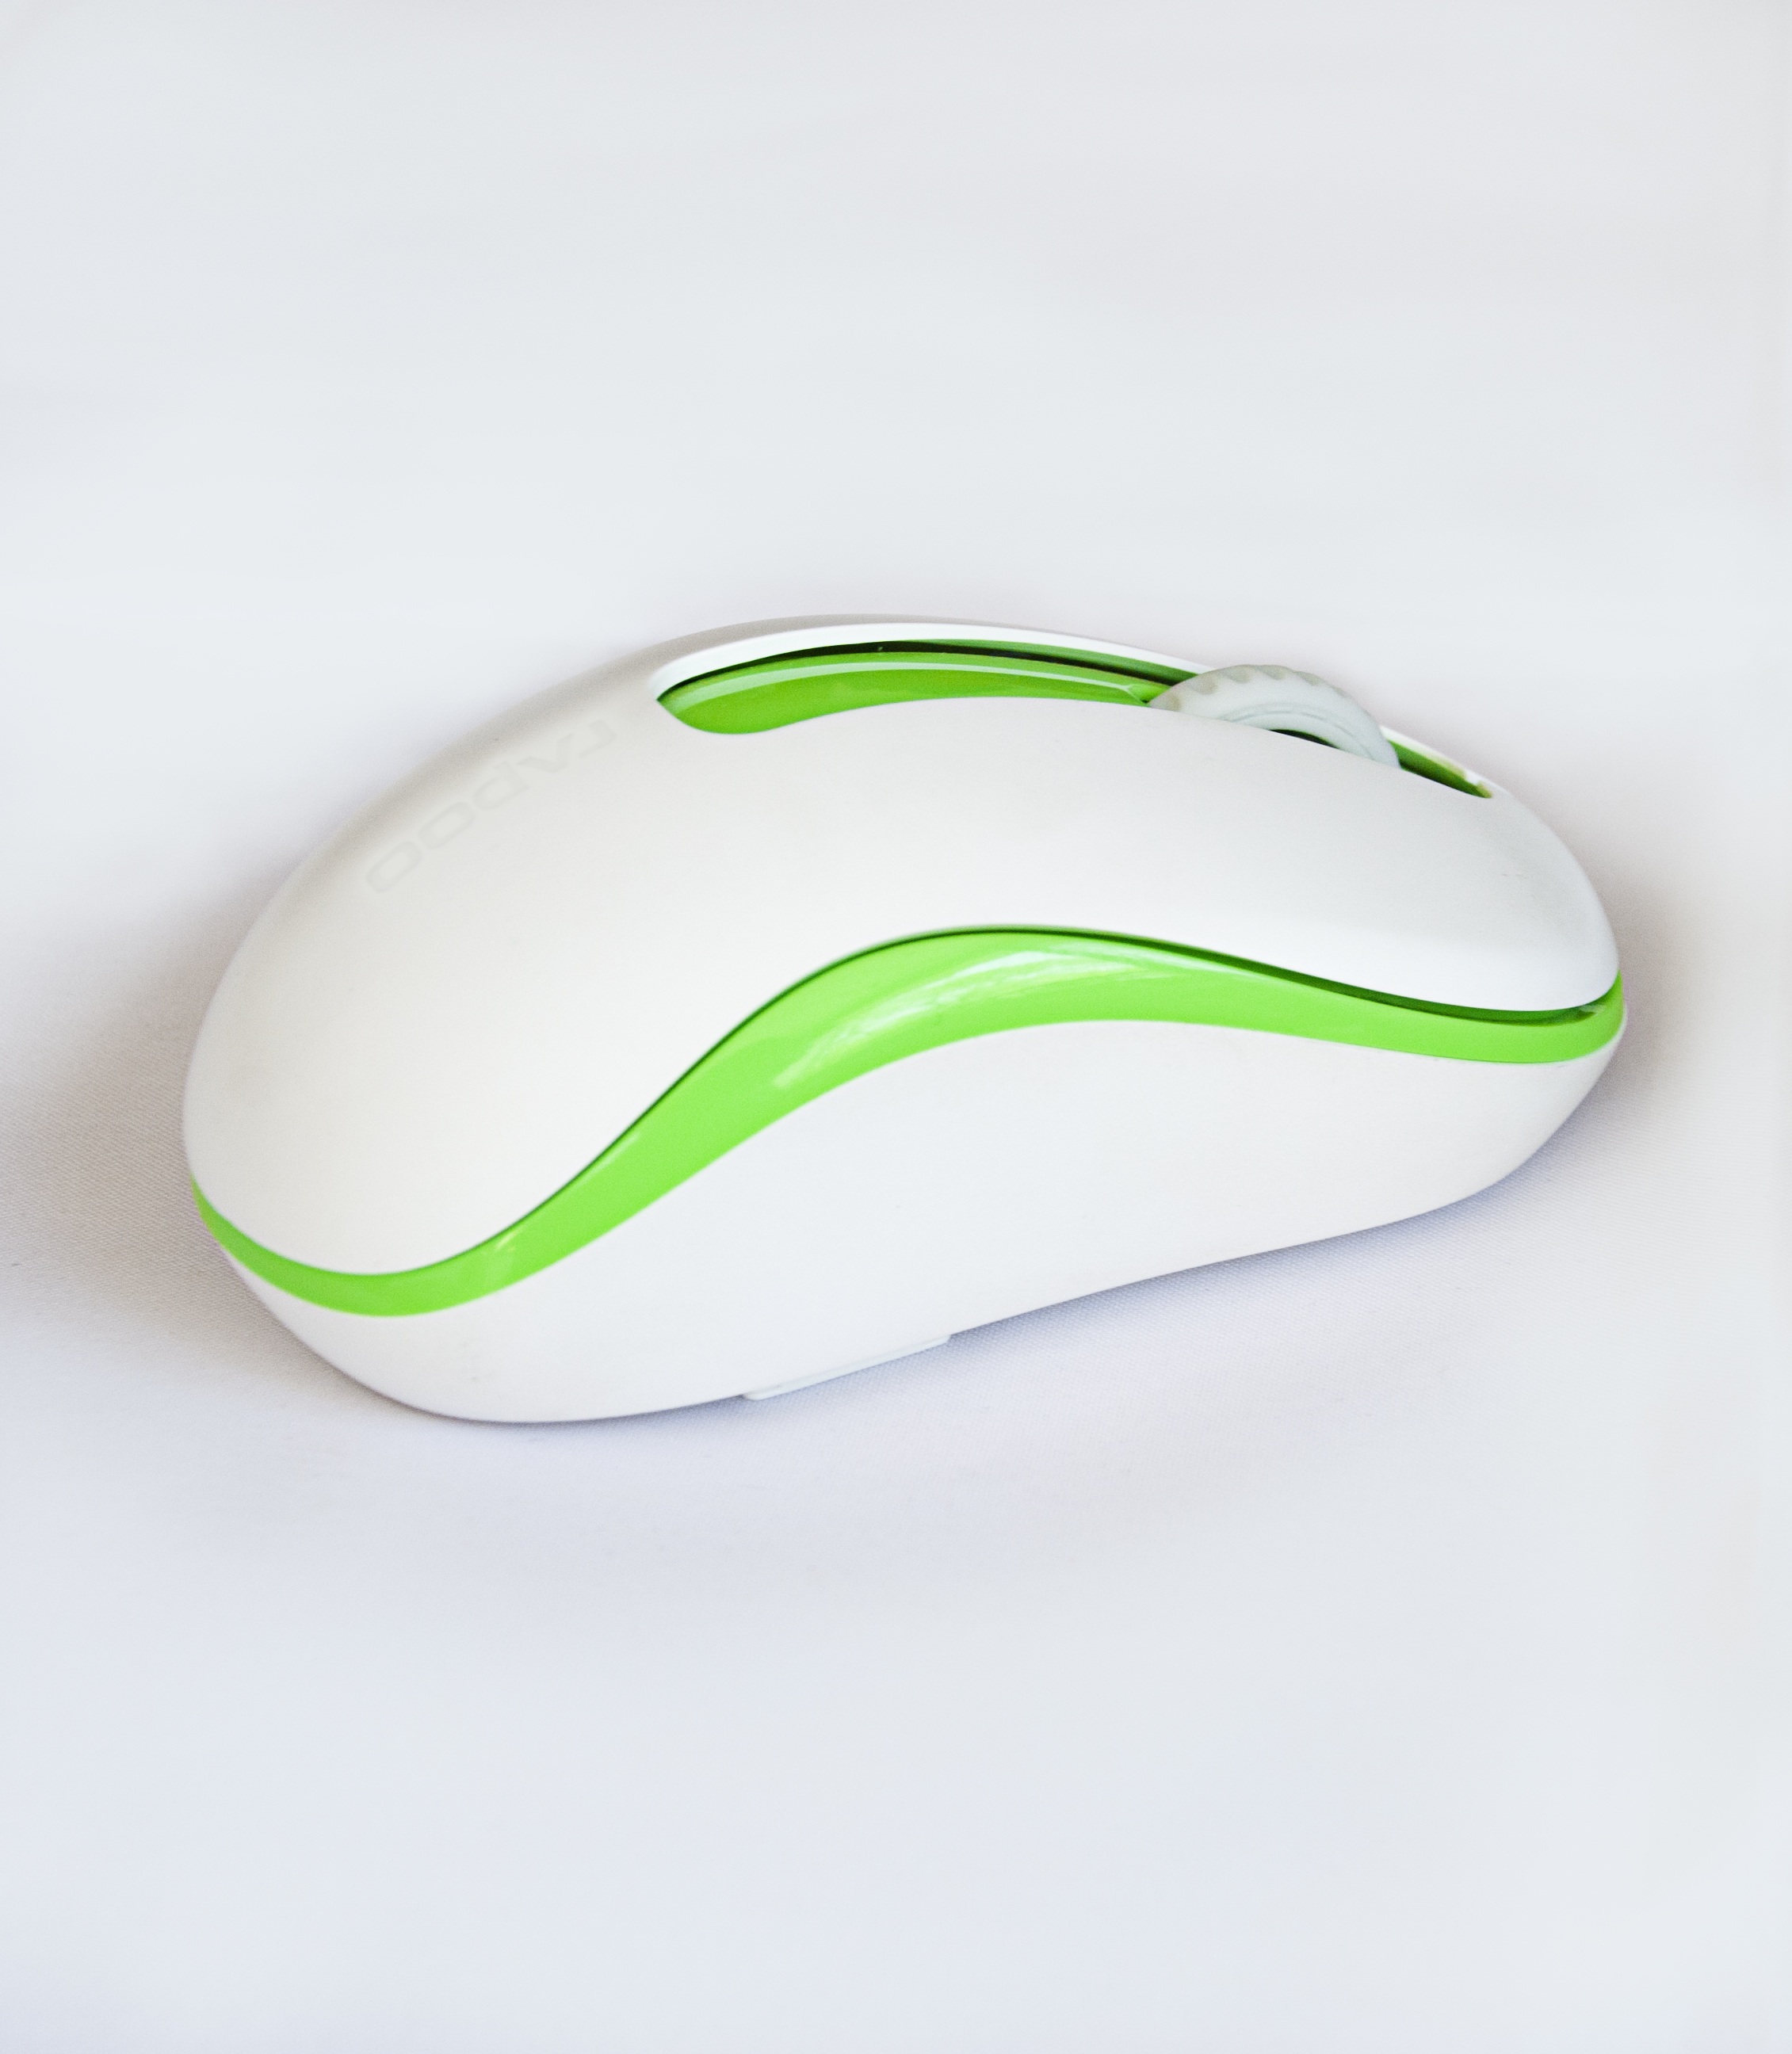
computer, technology, mouse, green, equipment, device, electronics, wireless, smart, surfing equipment and supplies, electronic device